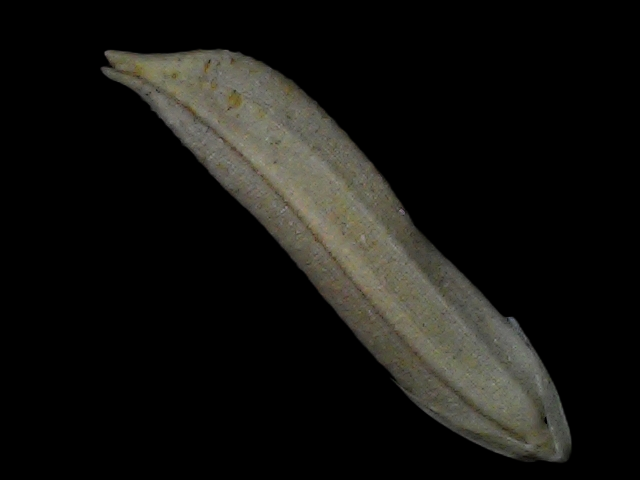
Rice variety: Bd57